Climbing route

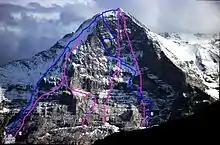
North face of the Eiger: The original "1938 Heckmair Route" (blue-line #2), contrasts with the "1966 Harlin Direttissima" (pink-line #3), and the "1969 Japanese Direttissima" (pink-line #6). Not shown is the "2006 Russian Direttissima" which is an almost straight vertical line between the Harlin and Japanese routes.

When a climbing route has been established, variations may be added, a typical one being a more "direct" line (e.g. a direct start or direct finish) of the original route, also called a "direttissima" in alpine climbing, and thus not avoiding the difficult obstacles that the original route went around (e.g. a roof or an overhang, or a section with minimal holds). Boulder climbers might add a harder sit start "SS" (or sit-down-start, "SDS") variation to a boulder route (e.g. the SDS of "Dreamtime" is graded well above the standing start version). Alpine and big wall climbers often seek to link established routes together in a larger enchainment (or "link-up") route (e.g. the notable "Moonwalk Traverse" of the entire Cerro Chaltén Group in Patagonia).